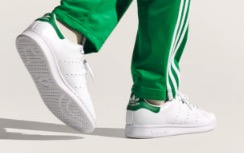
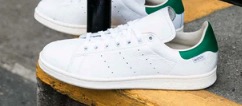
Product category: misc
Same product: yes